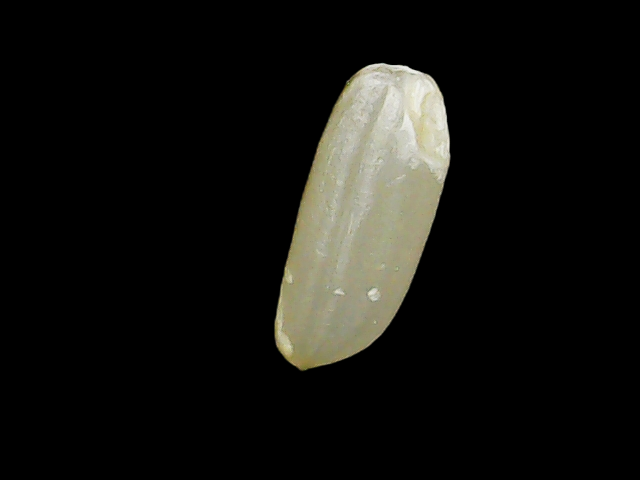
Rice variety: Binadhan12